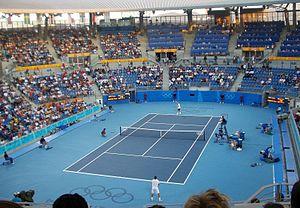
Le sport en Grèce a pris de l'importance dans un certain nombre de disciplines au cours des dernières décennies.